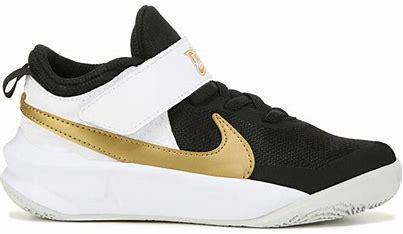
Brand: Nike
Model: Team Hustle D 10